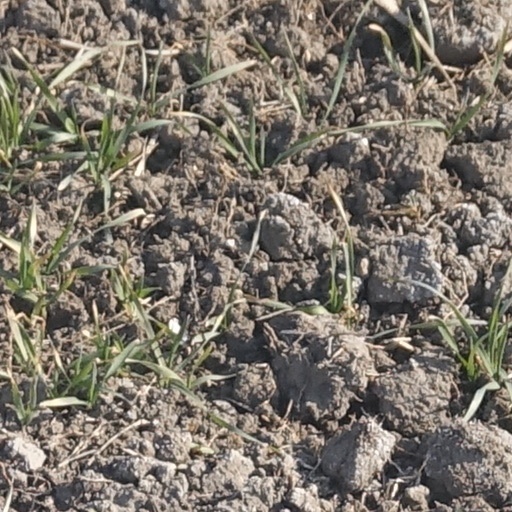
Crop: wheat